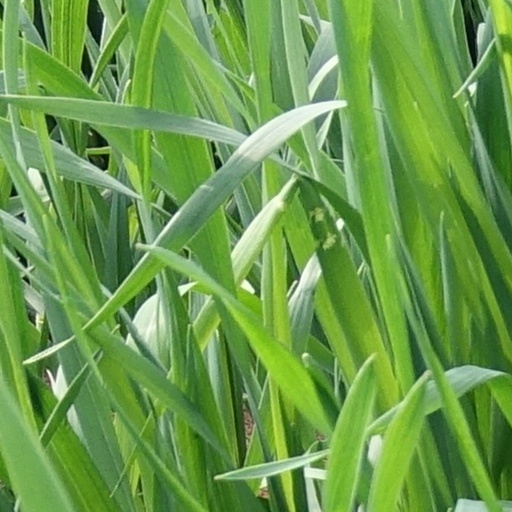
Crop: wheat